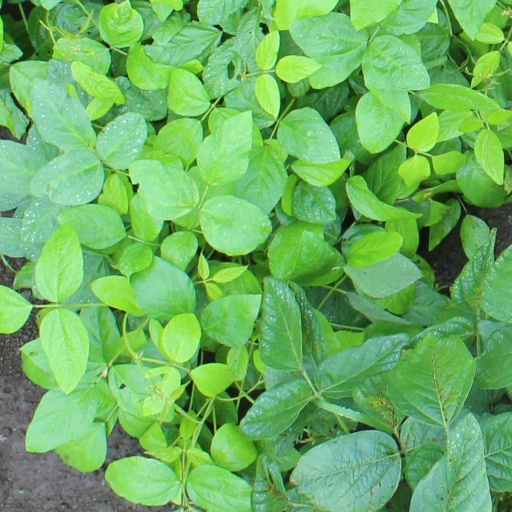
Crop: soybean